A Midsummer Night's Dream

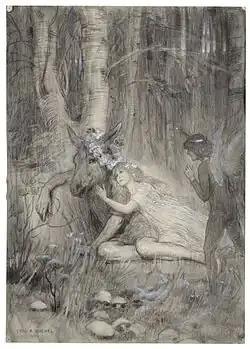

Meanwhile, Quince and his band of five labourers ("rude mechanicals", as Puck describes them) have arranged to perform their play about Pyramus and Thisbe for Theseus's wedding and venture into the forest, near Titania's bower, for their rehearsal. Quince leads the actors in their rehearsal of the play. Bottom is spotted by Puck, who (taking his name to be another word for a jackass) transforms his head into that of a donkey. When Bottom returns for his next lines, the other workmen run screaming in terror: They claim that they are haunted, much to Bottom's confusion. Determined to await his friends, he begins to sing to himself. Titania, having received the love potion, is awakened by Bottom's singing and immediately falls in love with him. (In the words of the play, "Titania waked, and straightway loved an ass.") She lavishes him with her attention and that of her fairies; while she is in this state of devotion, Oberon takes the changeling boy.